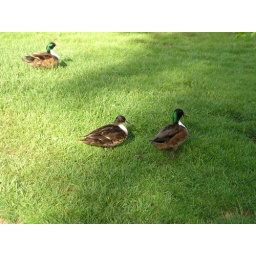
ducks near the river